Protests against responses to the COVID-19 pandemic

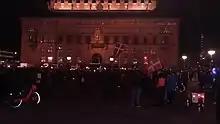
Anti-lockdown demonstration in Rådhuspladsen, Copenhagen, 27 March 2021

On 14 December 2020, the Nepali Congress, Nepal's largest opposition party, launched a nationwide protest, claiming that one million people participated. This protest is mainly to criticize the government for not actively fighting the COVID-19 pandemic and for not actively preparing for holding the winter session of federal parliament.